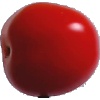
Label: Tomato 4